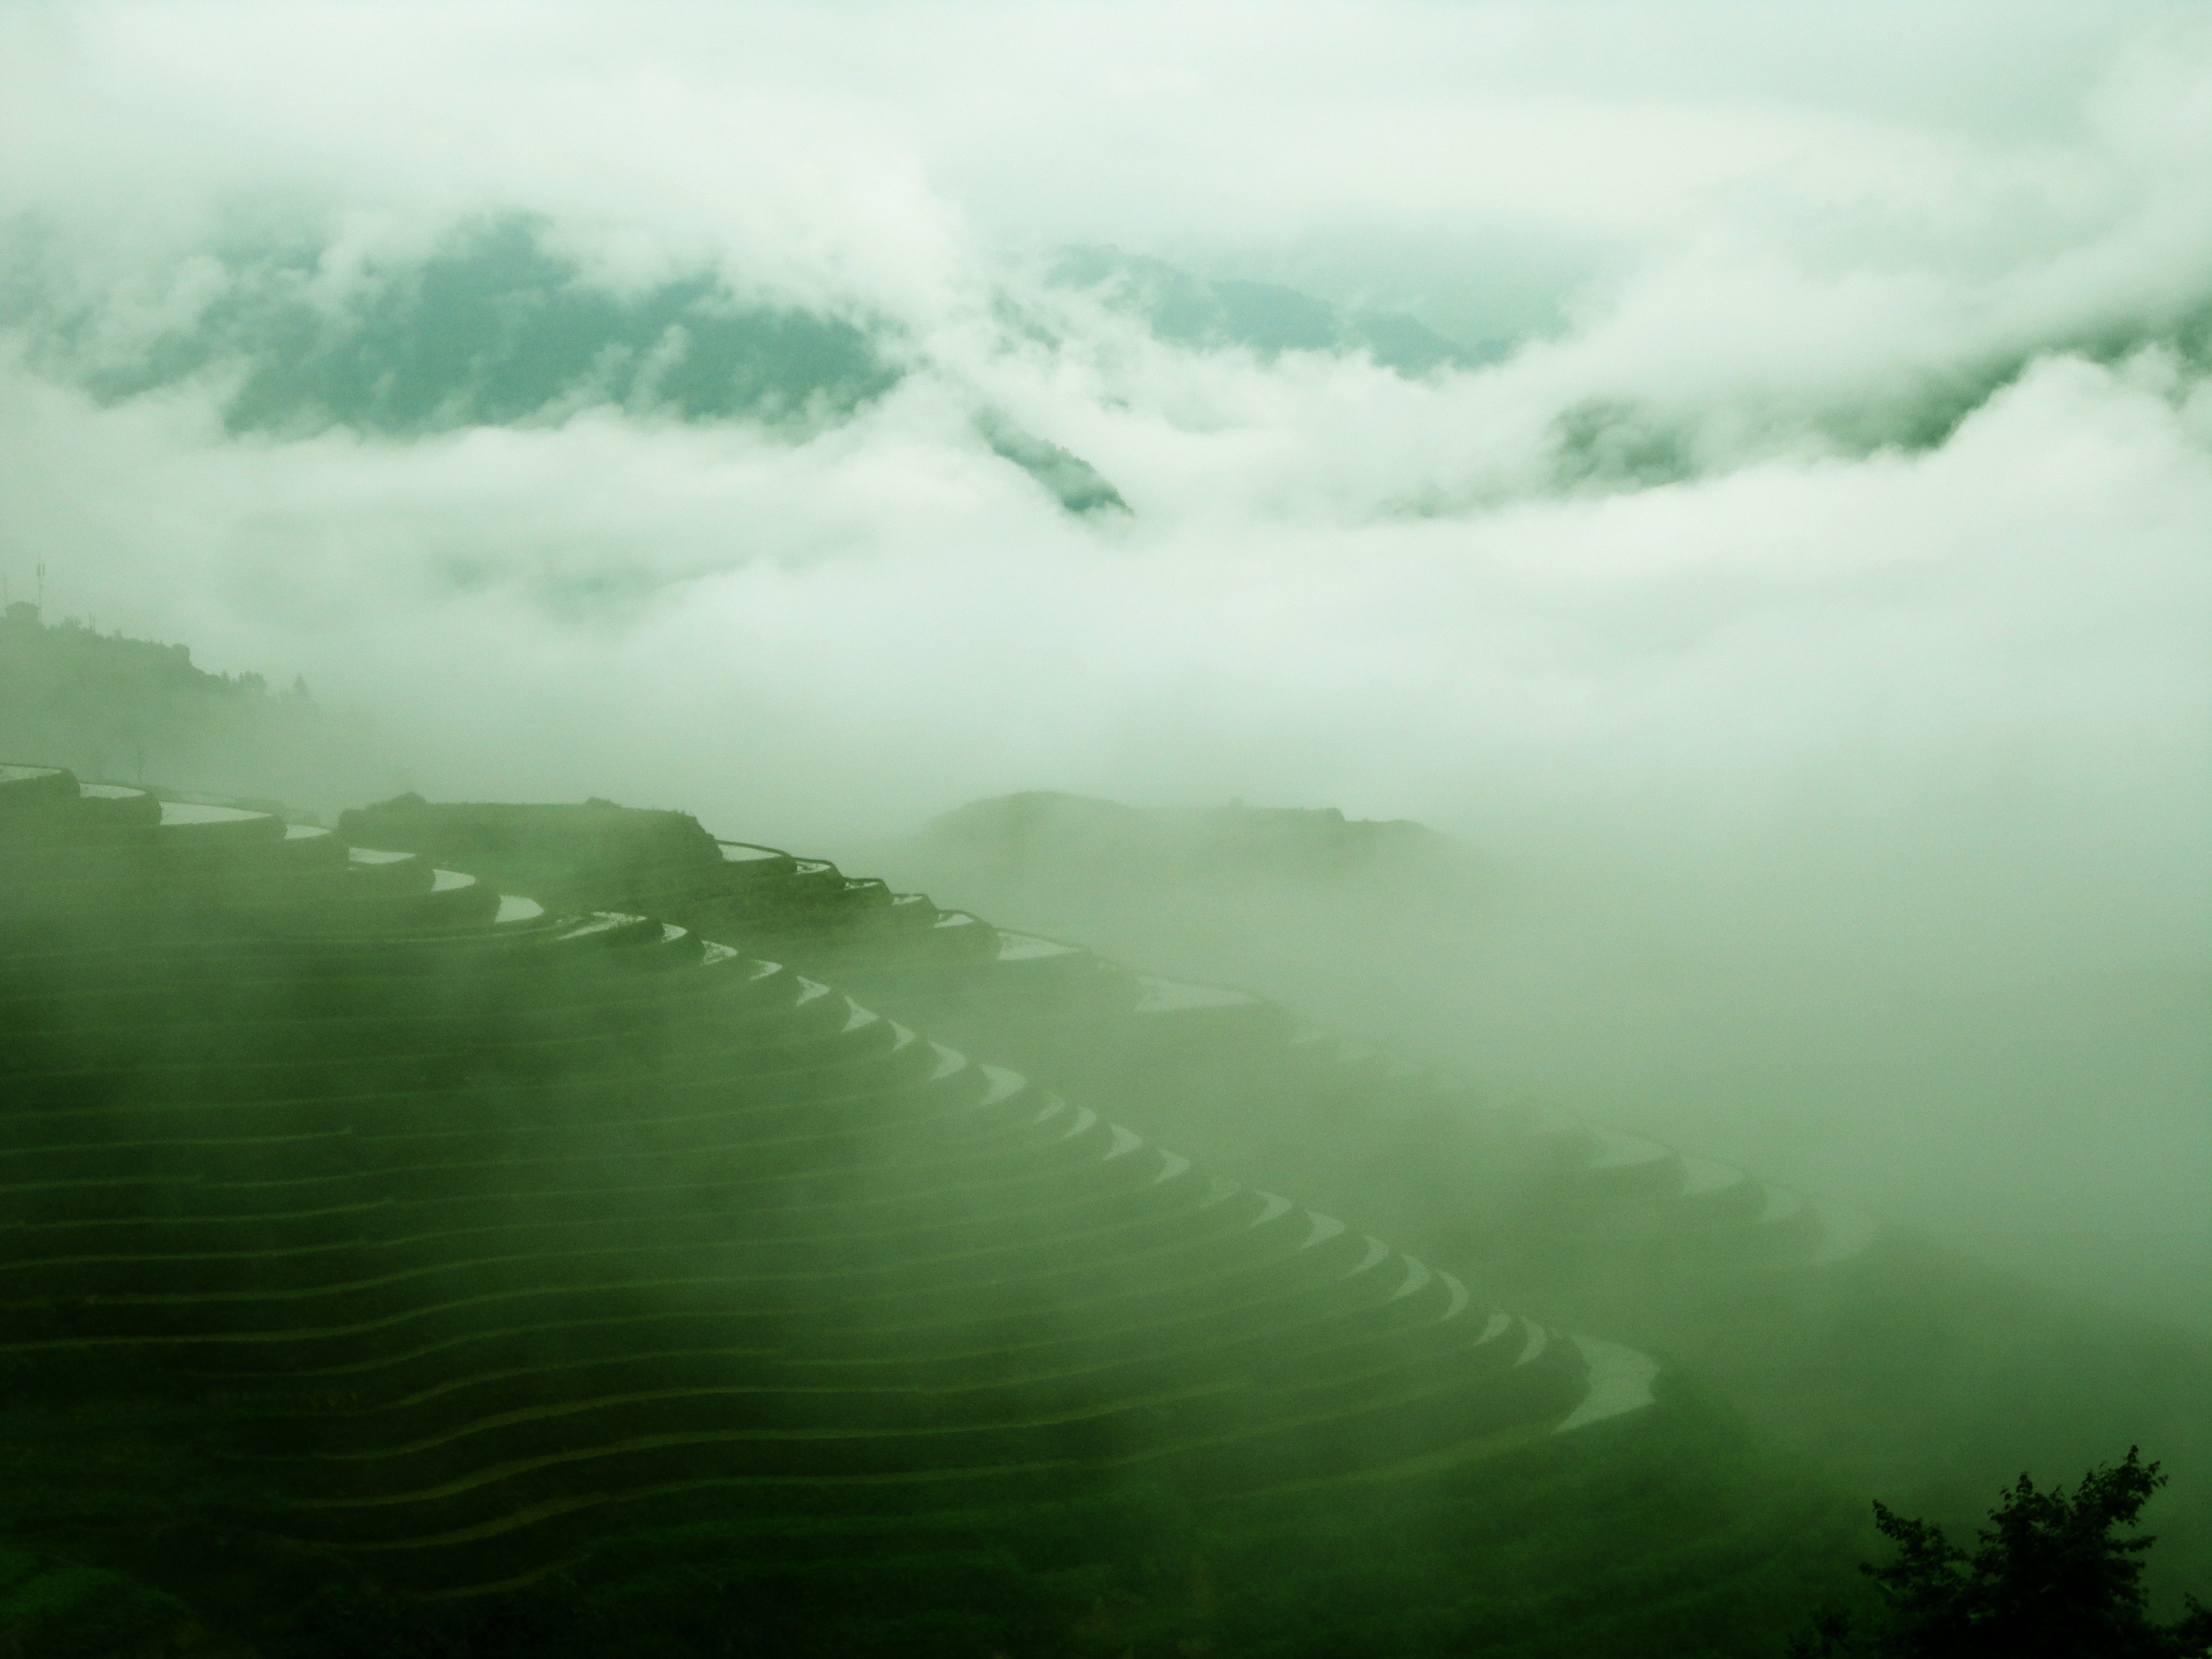
nature, grass, horizon, mountain, cloud, sky, fog, mist, field, meadow, sunlight, morning, hill, dawn, atmosphere, green, autumn, weather, haze, plain, terrace, grassland, early in the morning, guilin, foggy road, meteorological phenomenon, atmospheric phenomenon, atmosphere of earth, dragon's back